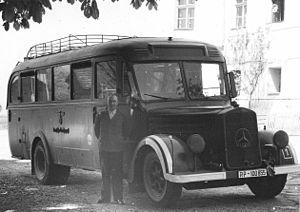
Le programme 14f13, ou Aktion 14f13, aussi appelé Sonderbehandlung 14f13, est une opération du Troisième Reich destinée à assassiner des prisonniers de camps de concentration nazis ; elle a été également appelée opération invalide ou euthanasie de prisonnier. Elle consiste à sélectionner et tuer les prisonniers malades, âgés ou dont l'état physique ne permet plus d'effectuer un travail rentable selon les critères nazis. Cette opération s'est déroulée de 1941 à 1944, et par la suite elle a touché d'autres groupes de prisonniers des camps de concentration.